Tehran

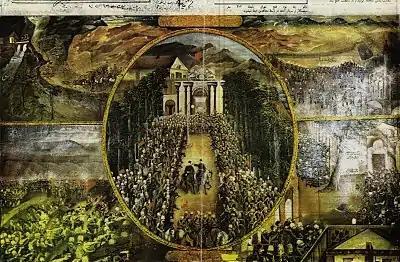
The Triumph of Tehran: Sardar Asad II and Sepahsalar e Tonekaboni conquering Tehran in July 1909

In the early 18th century, Karim Khan of the Zand dynasty ordered a palace and a government office built in Tehran, possibly to declare the city his capital; but he later moved his government to Shiraz. Eventually, Qajar king Agha Mohammad Khan chose Tehran as the capital of Iran in 1786. Khan's choice of his capital was based on a similar concern for the control of both northern and southern Iran. He was aware of the loyalties of the inhabitants of former capitals Isfahan and Shiraz to the Safavid and Zand dynasties respectively, and was wary of the power of the local notables in these cities. Thus, he probably viewed Tehran's lack of a substantial urban structure as a blessing, because it minimized the chances of resistance to his rule by the notables and by the general public. He had to remain within close reach of Azerbaijan and Iran's integral northern and southern Caucasian territories—at that time not yet irrevocably lost per the treaties of Golestan and Turkmenchay to the neighboring Russian Empire—which would follow in the course of the 19th century.